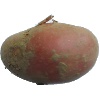
Label: red_potato